Natural history of New Zealand

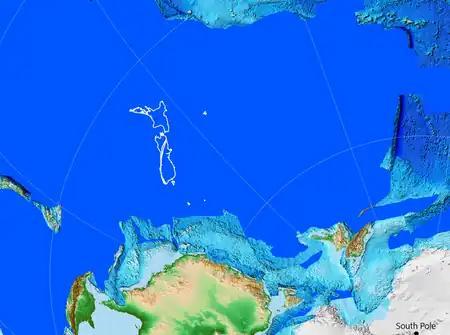
Zealandia (lower right, portions of New Zealand's present North and South Islands visible above sea level), between Australia and Antarctica near the South Pole, 90 million years ago. The present position of New Zealand is outlined in white (centre left).

In the late Cretaceous, Gondwana was a fraction of its original size, however, the landmasses that would become Australia, Antarctica and Zealandia were still attached. Most of the modern 'Gondwanan fauna' had its origin in the Cretaceous. During this time Zealandia was temperate and almost flat, with no alpine environments.